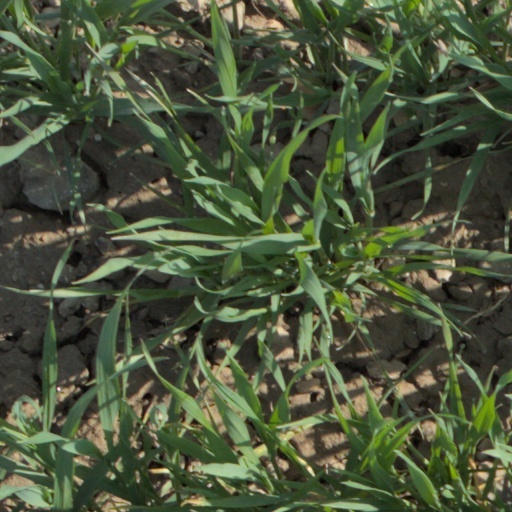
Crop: wheat